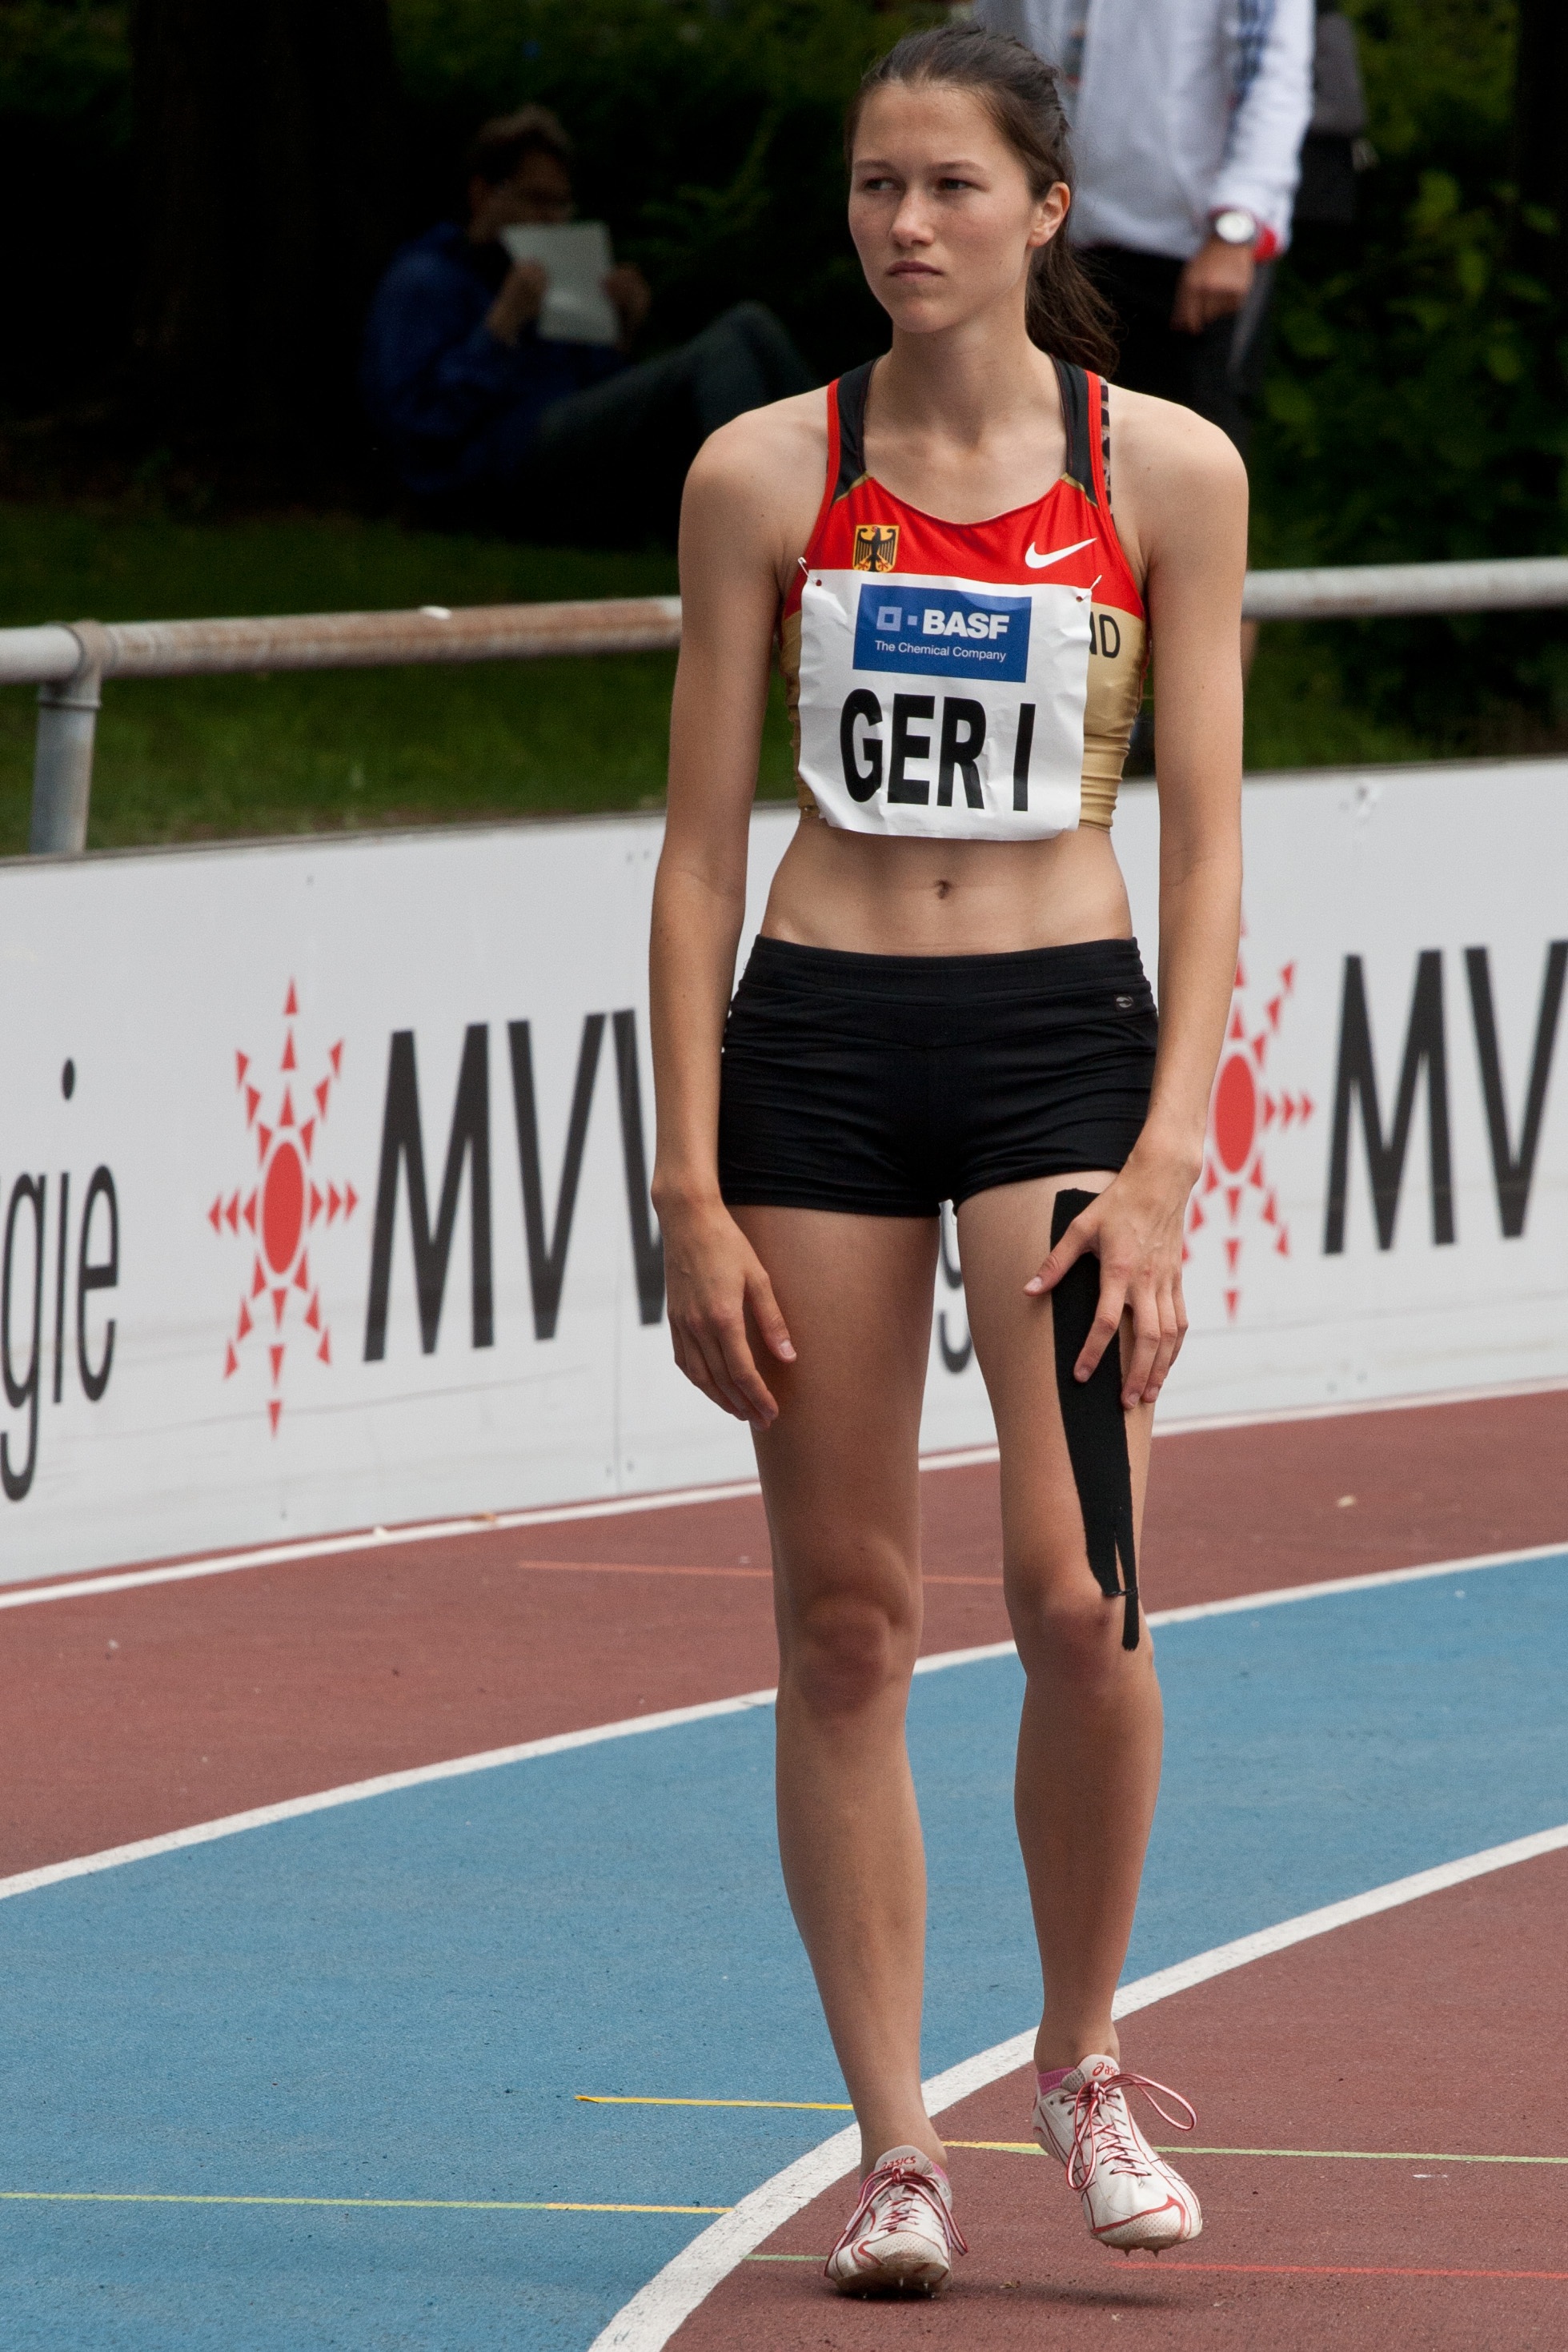
sport, running, run, sports, endurance, athletics, sprint, junior gala mannheim, human action, endurance sports, track and field athletics, heptathlon, middle distance running, 800 metres, 4 100 metres relay, racewalking